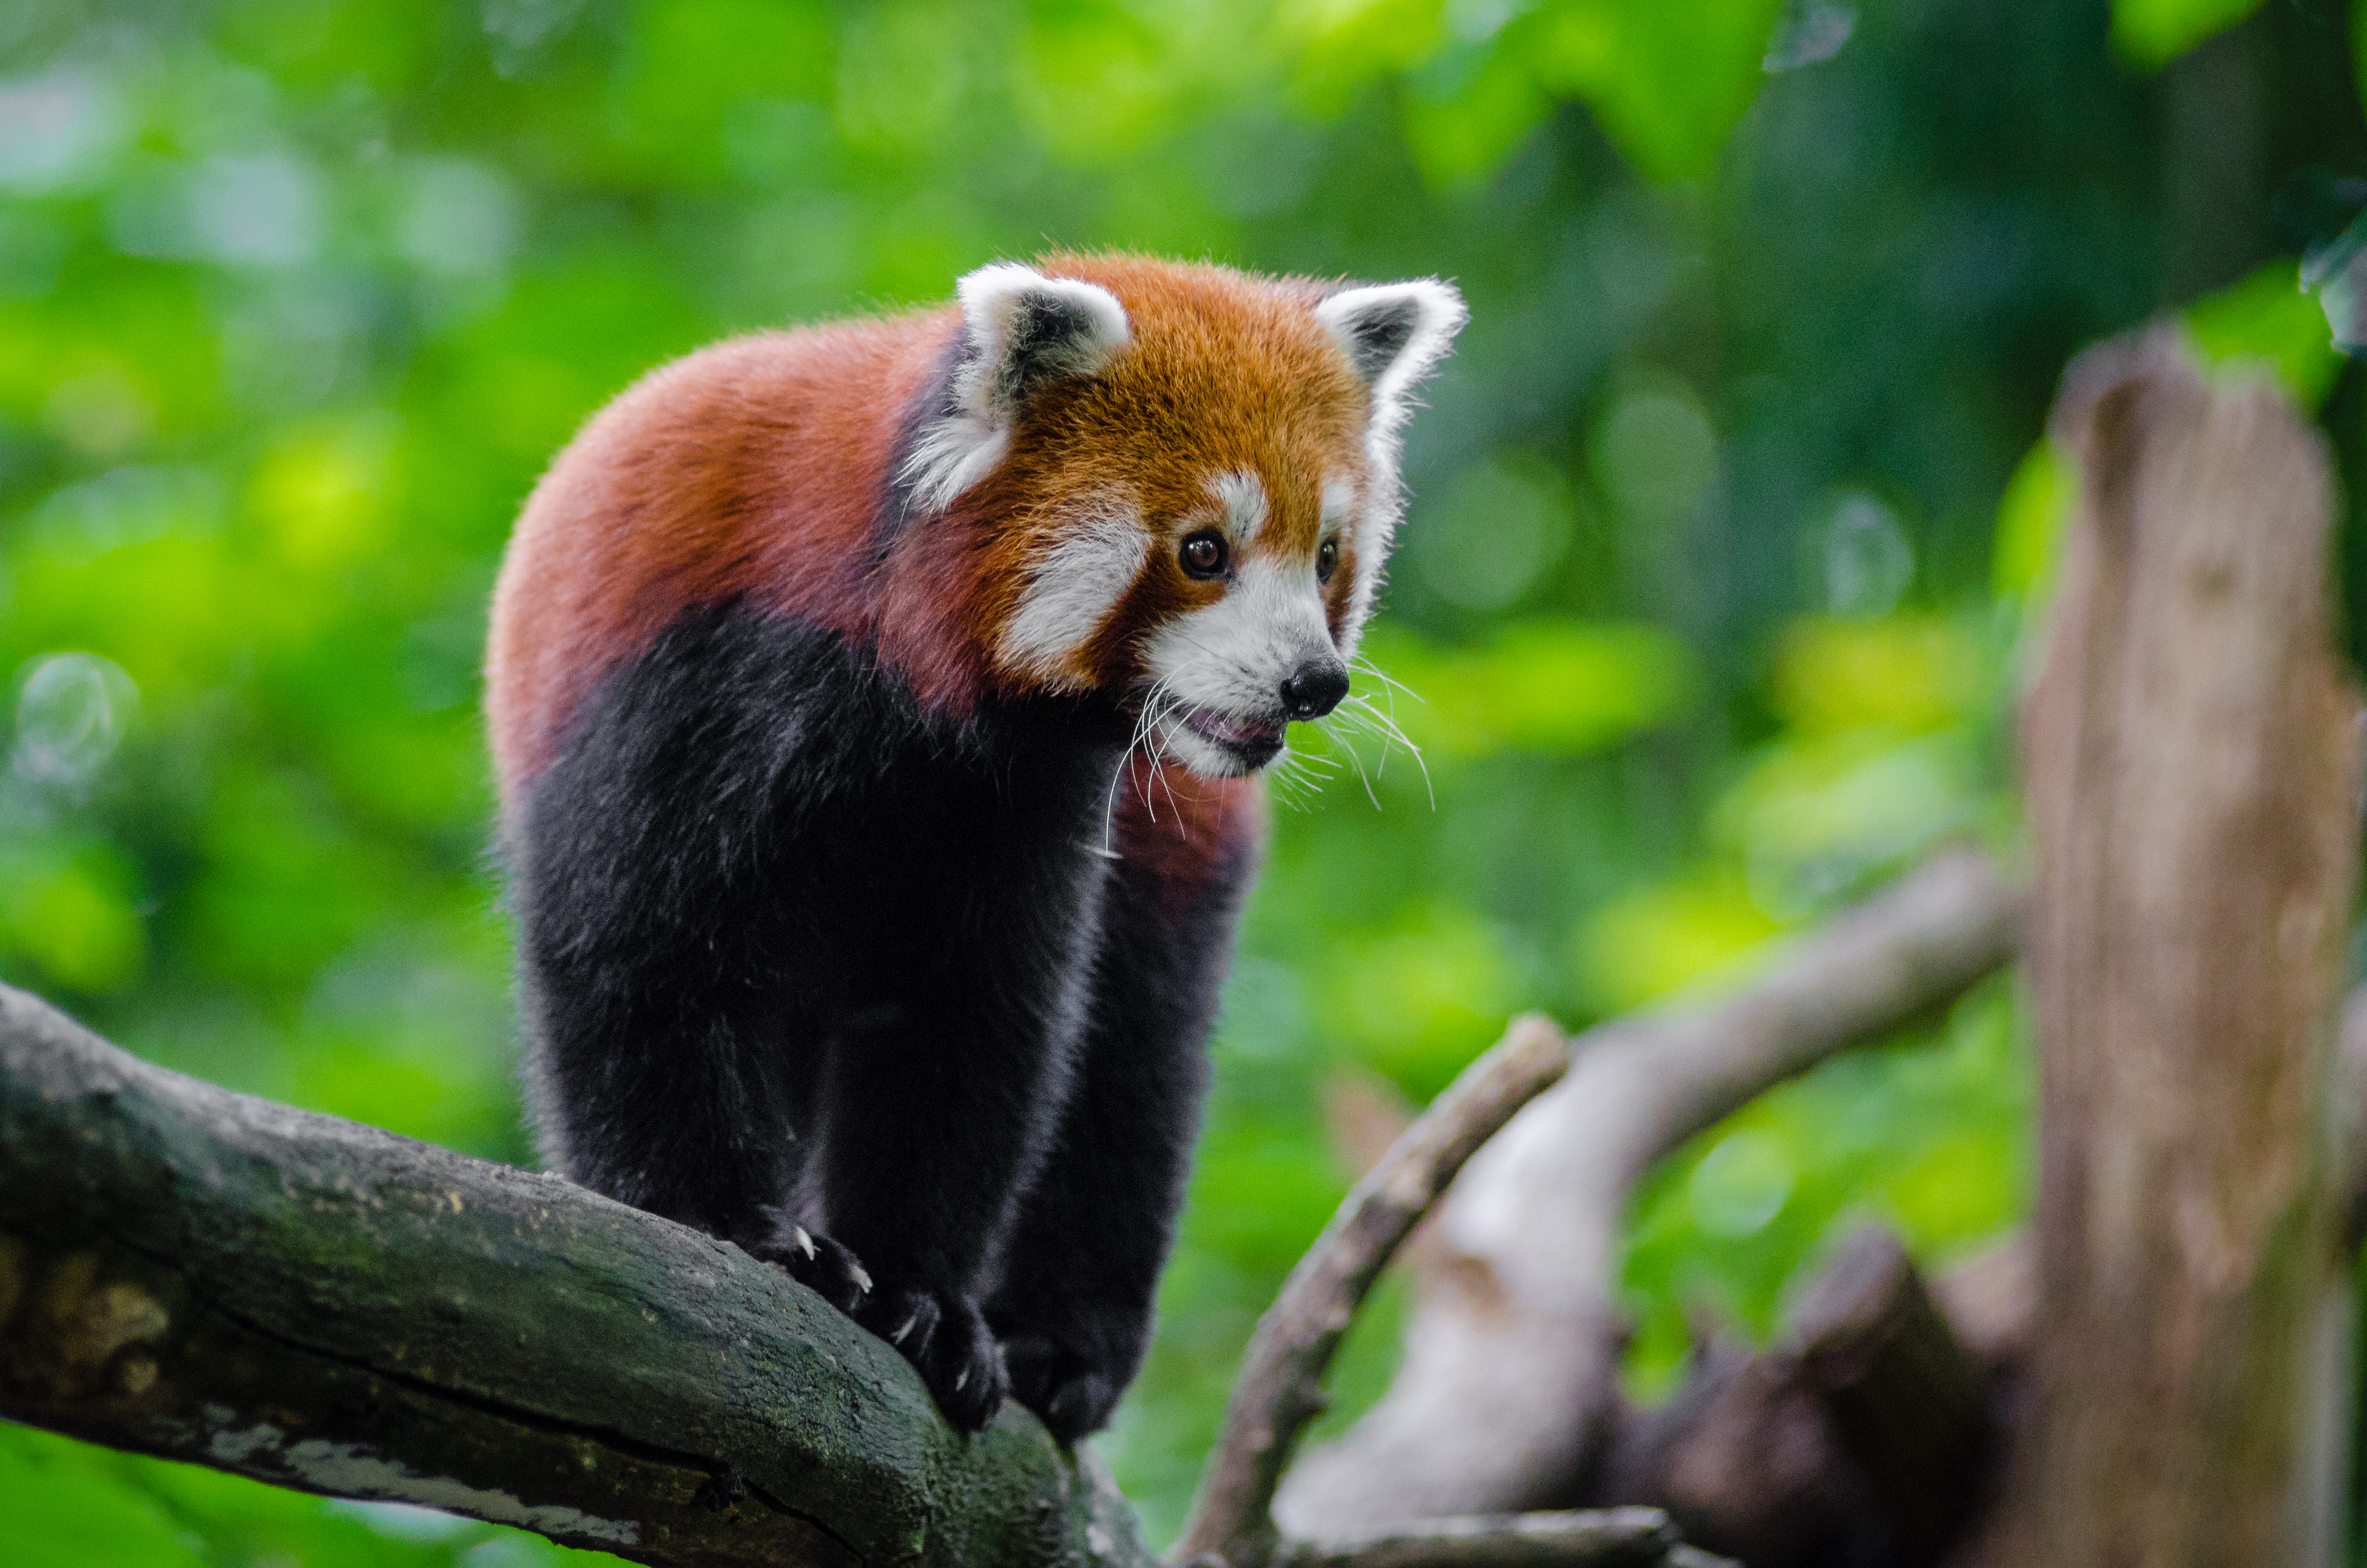
bokeh, animal, wildlife, zoo, red, mammal, fauna, red panda, panda, endangered, vertebrate, germany